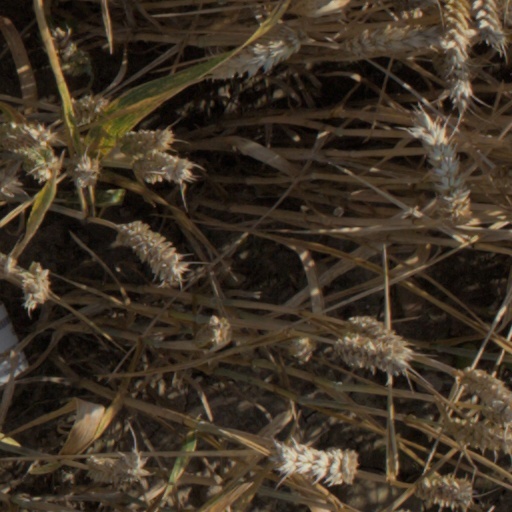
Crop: wheat